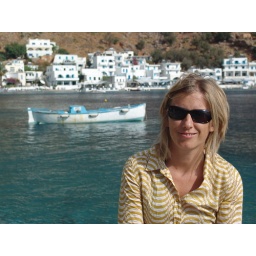
Loutro - a small village on the south coast of Crete, only accessable by boat